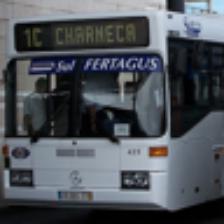
Label: NonHuman